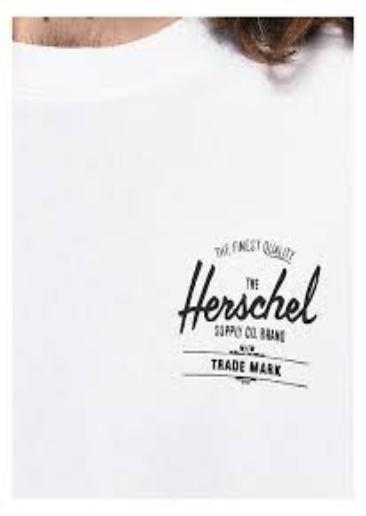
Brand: Herschel Supply
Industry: Clothes